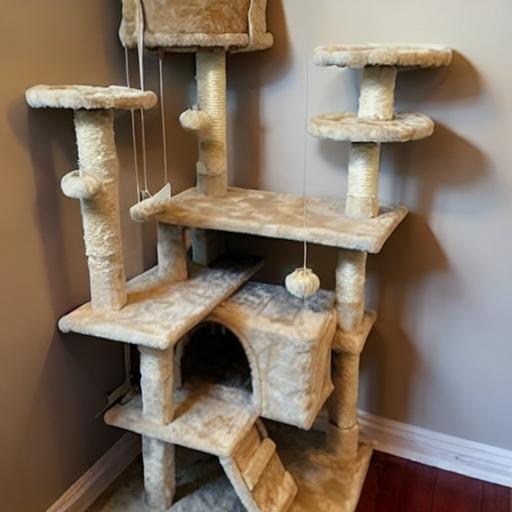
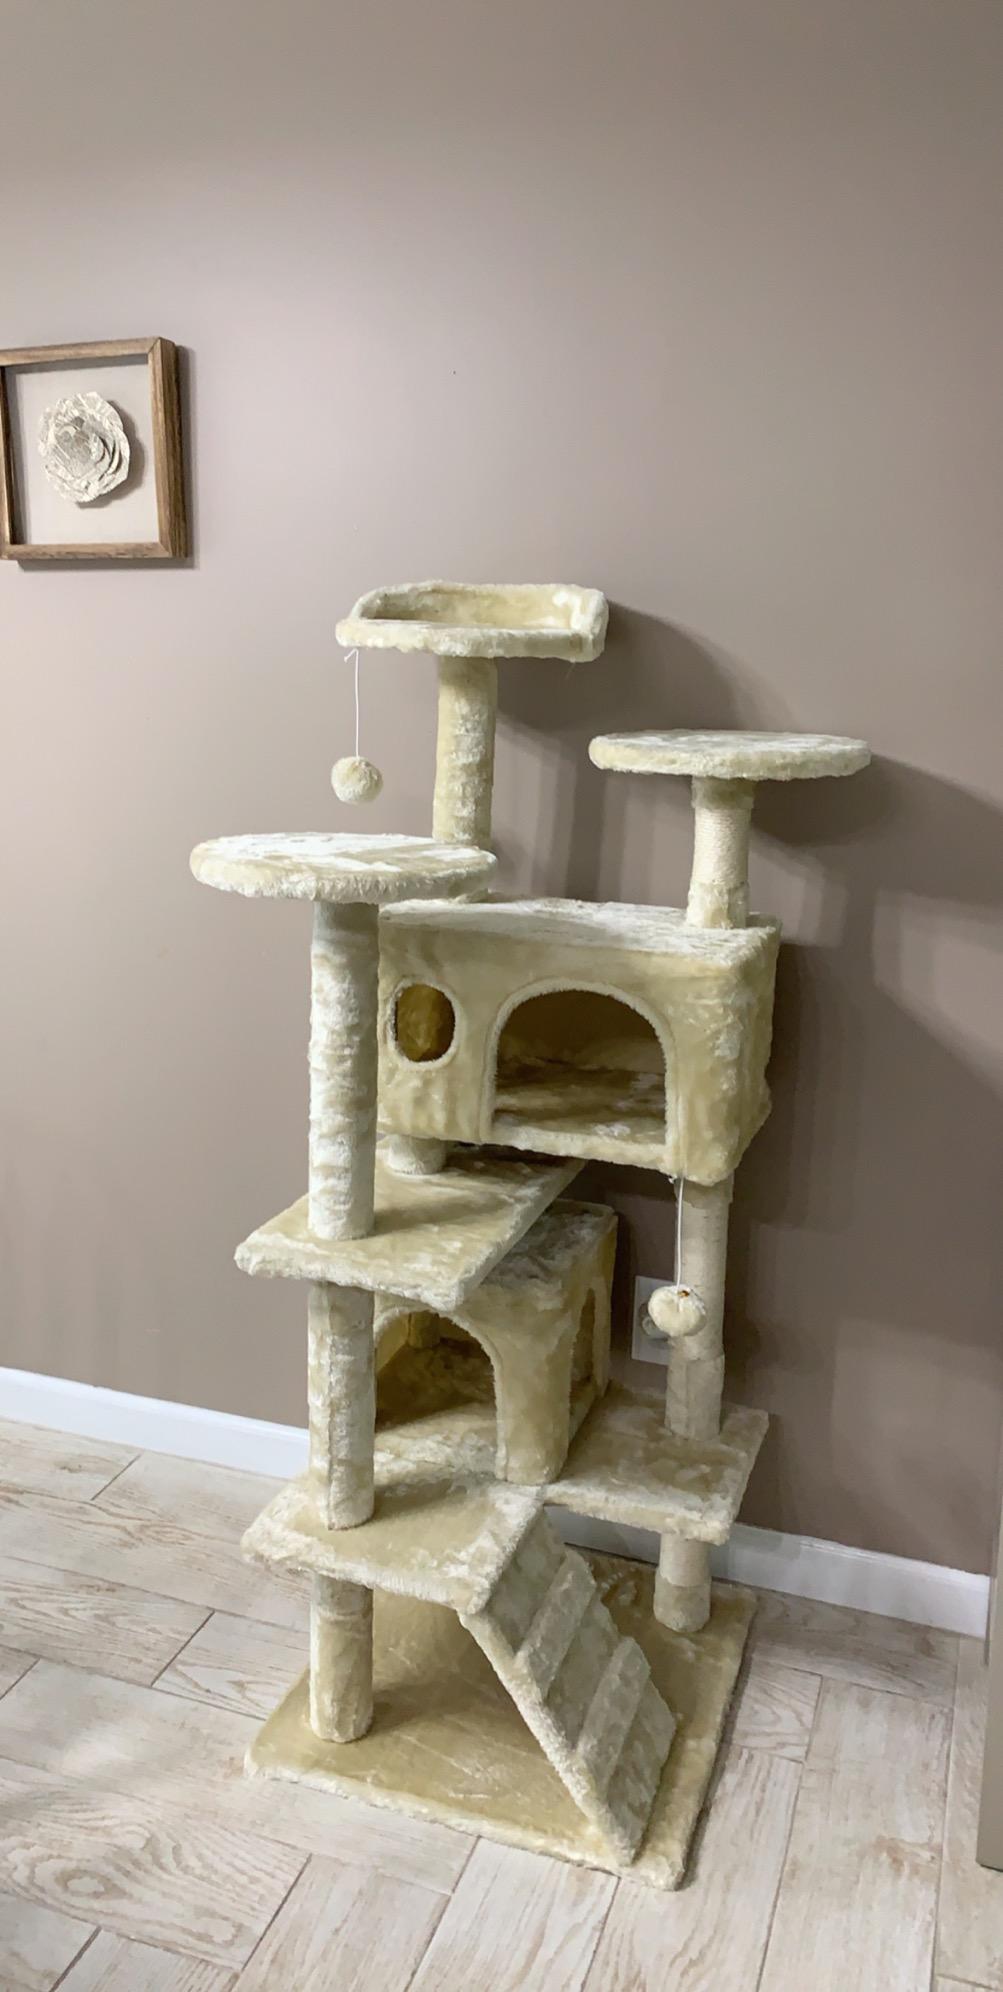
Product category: items_cat tree
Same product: no